Constitutional Convention (United States)

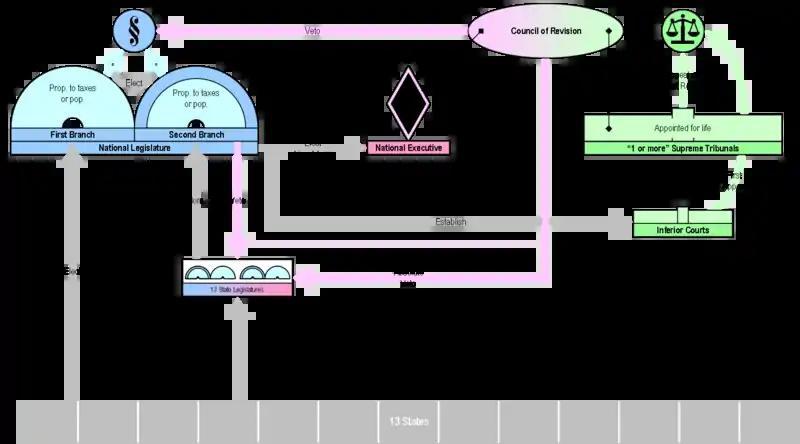
The Virginia Plan

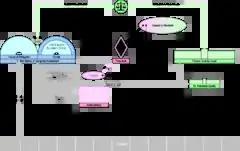
The Charles Pinckney Plan

While waiting for the convention to formally begin, Madison sketched out his initial proposal, which became known as the Virginia Plan and reflected his views as a strong nationalist. The Virginia and Pennsylvania delegates agreed with Madison's plan and formed what came to be the predominant coalition within the convention. The plan was modeled on the state governments and was written in the form of fifteen resolutions outlining basic principles. It lacked the system of checks and balances that would become central to the US Constitution. It called for a supreme national government and was a radical departure from the Articles of Confederation. On May 29, Edmund Randolph, the governor of Virginia, presented the Virginia Plan to the convention.